Characters of The Last of Us Part II

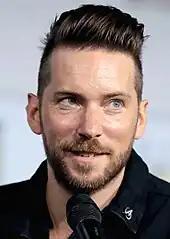
42-year-old man looking to the left of the camera.

Joel Miller (Troy Baker) is Ellie's surrogate father, and the protagonist of the first game. In the prologue to "The Last of Us Part II", Joel confesses his guilt to his brother Tommy. Flashbacks in the game reveal Joel taking Ellie on a birthday trip to a museum, and him finally admitting the truth to her when she travels to the hospital. Four years after the first game, Joel and Ellie have built a life in Jackson, though their relationship is strained due to Ellie finding out the truth. While on patrol, Joel and Tommy save Abby, a stranger, from Infected and they escape a large horde, returning to an outpost run by Abby's group. Joel and Tommy are attacked by Abby's group, revealed to be ex-Fireflies who are now part of the WLF, a militia group based in Seattle. Ellie finds them but is assaulted and watches helplessly as Abby beats Joel to death.